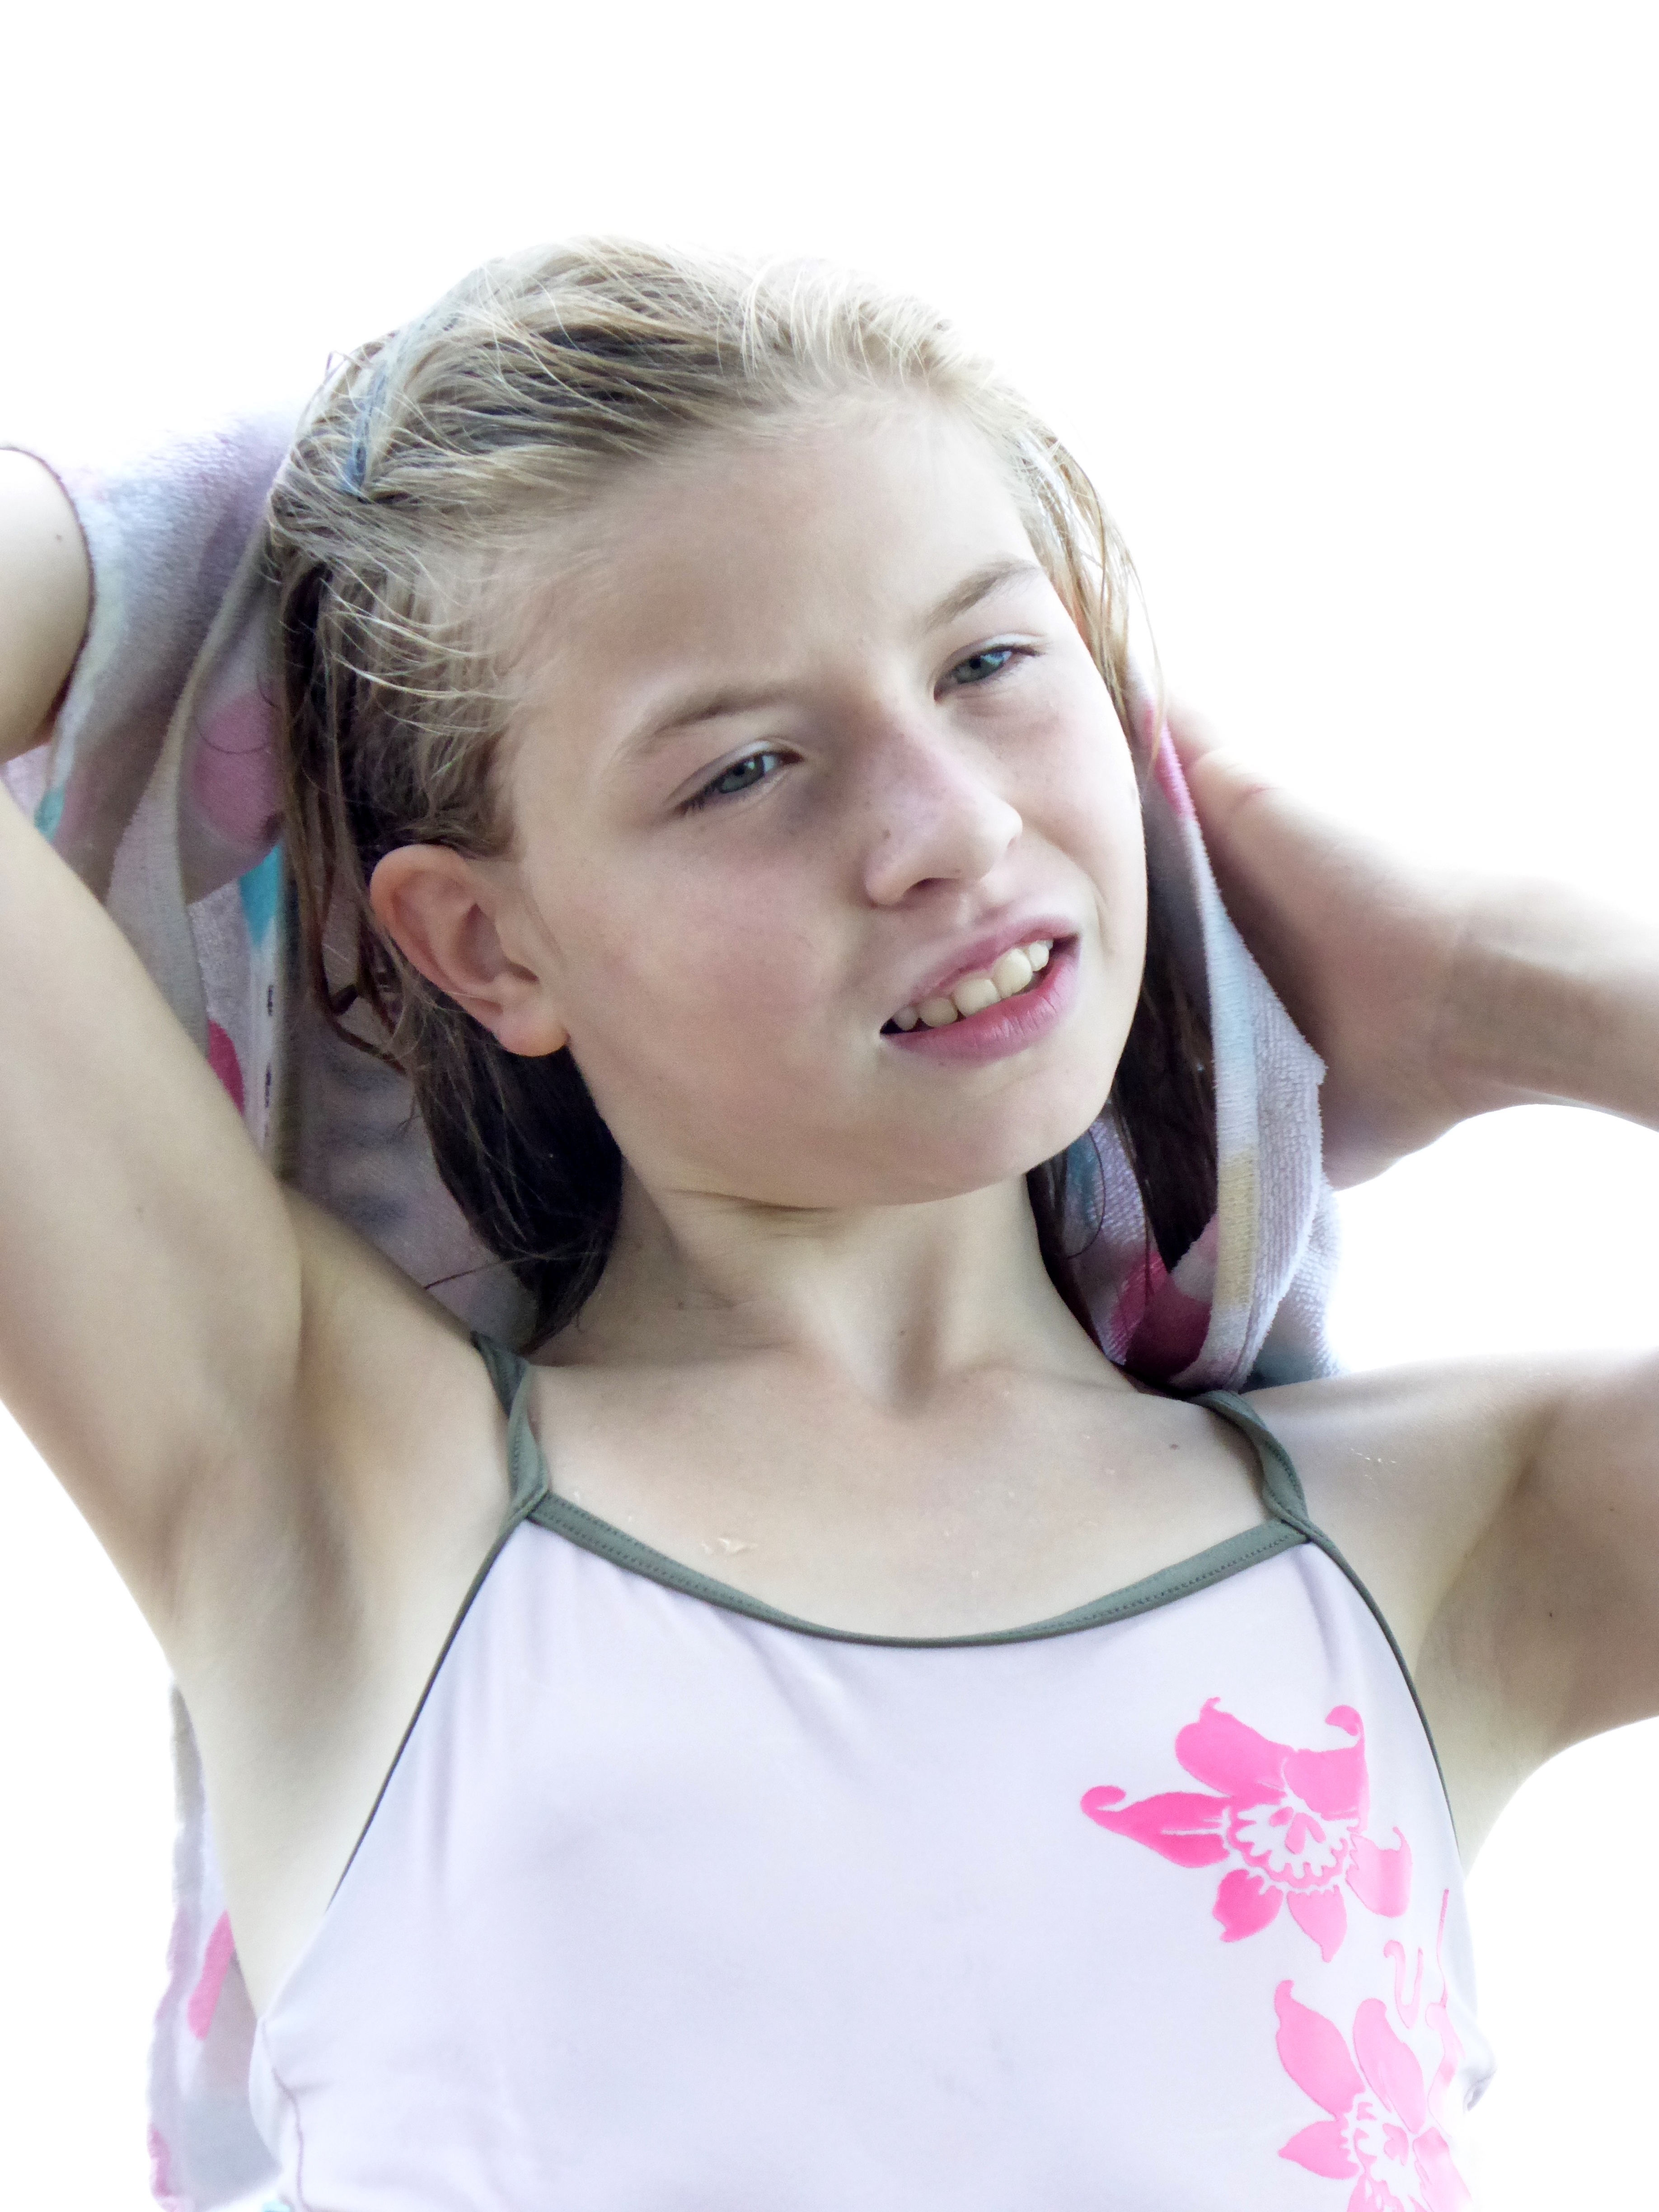
hand, person, girl, hair, dry, swim, model, finger, pink, arm, facial expression, hairstyle, towel, mouth, human body, face, neck, toddler, head, beauty, organ, shower, photo shoot, body care, sense, portrait photography, body hygiene, hair care